William A. Oldfield

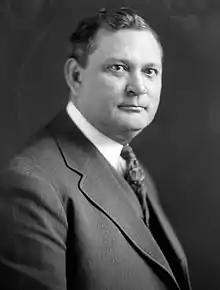
Harris & Ewing Collection, Library of Congress

William Allan Oldfield (February 4, 1874 – November 19, 1928) was an American lawyer and politician who served as a U.S. Representative from Arkansas from 1909 until his death.